Adam Cooley

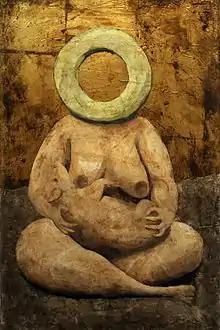
"The Suckling Pig" by artist Adam Cooley Medium: oil / acrylic on linen canvas, Dimensions: 41 cm x 66 cm

Cooley began exhibiting works – mostly paintings – along with performance art pieces while living in New York. He regularly exhibited works after settling in Asia during the early 1990s.